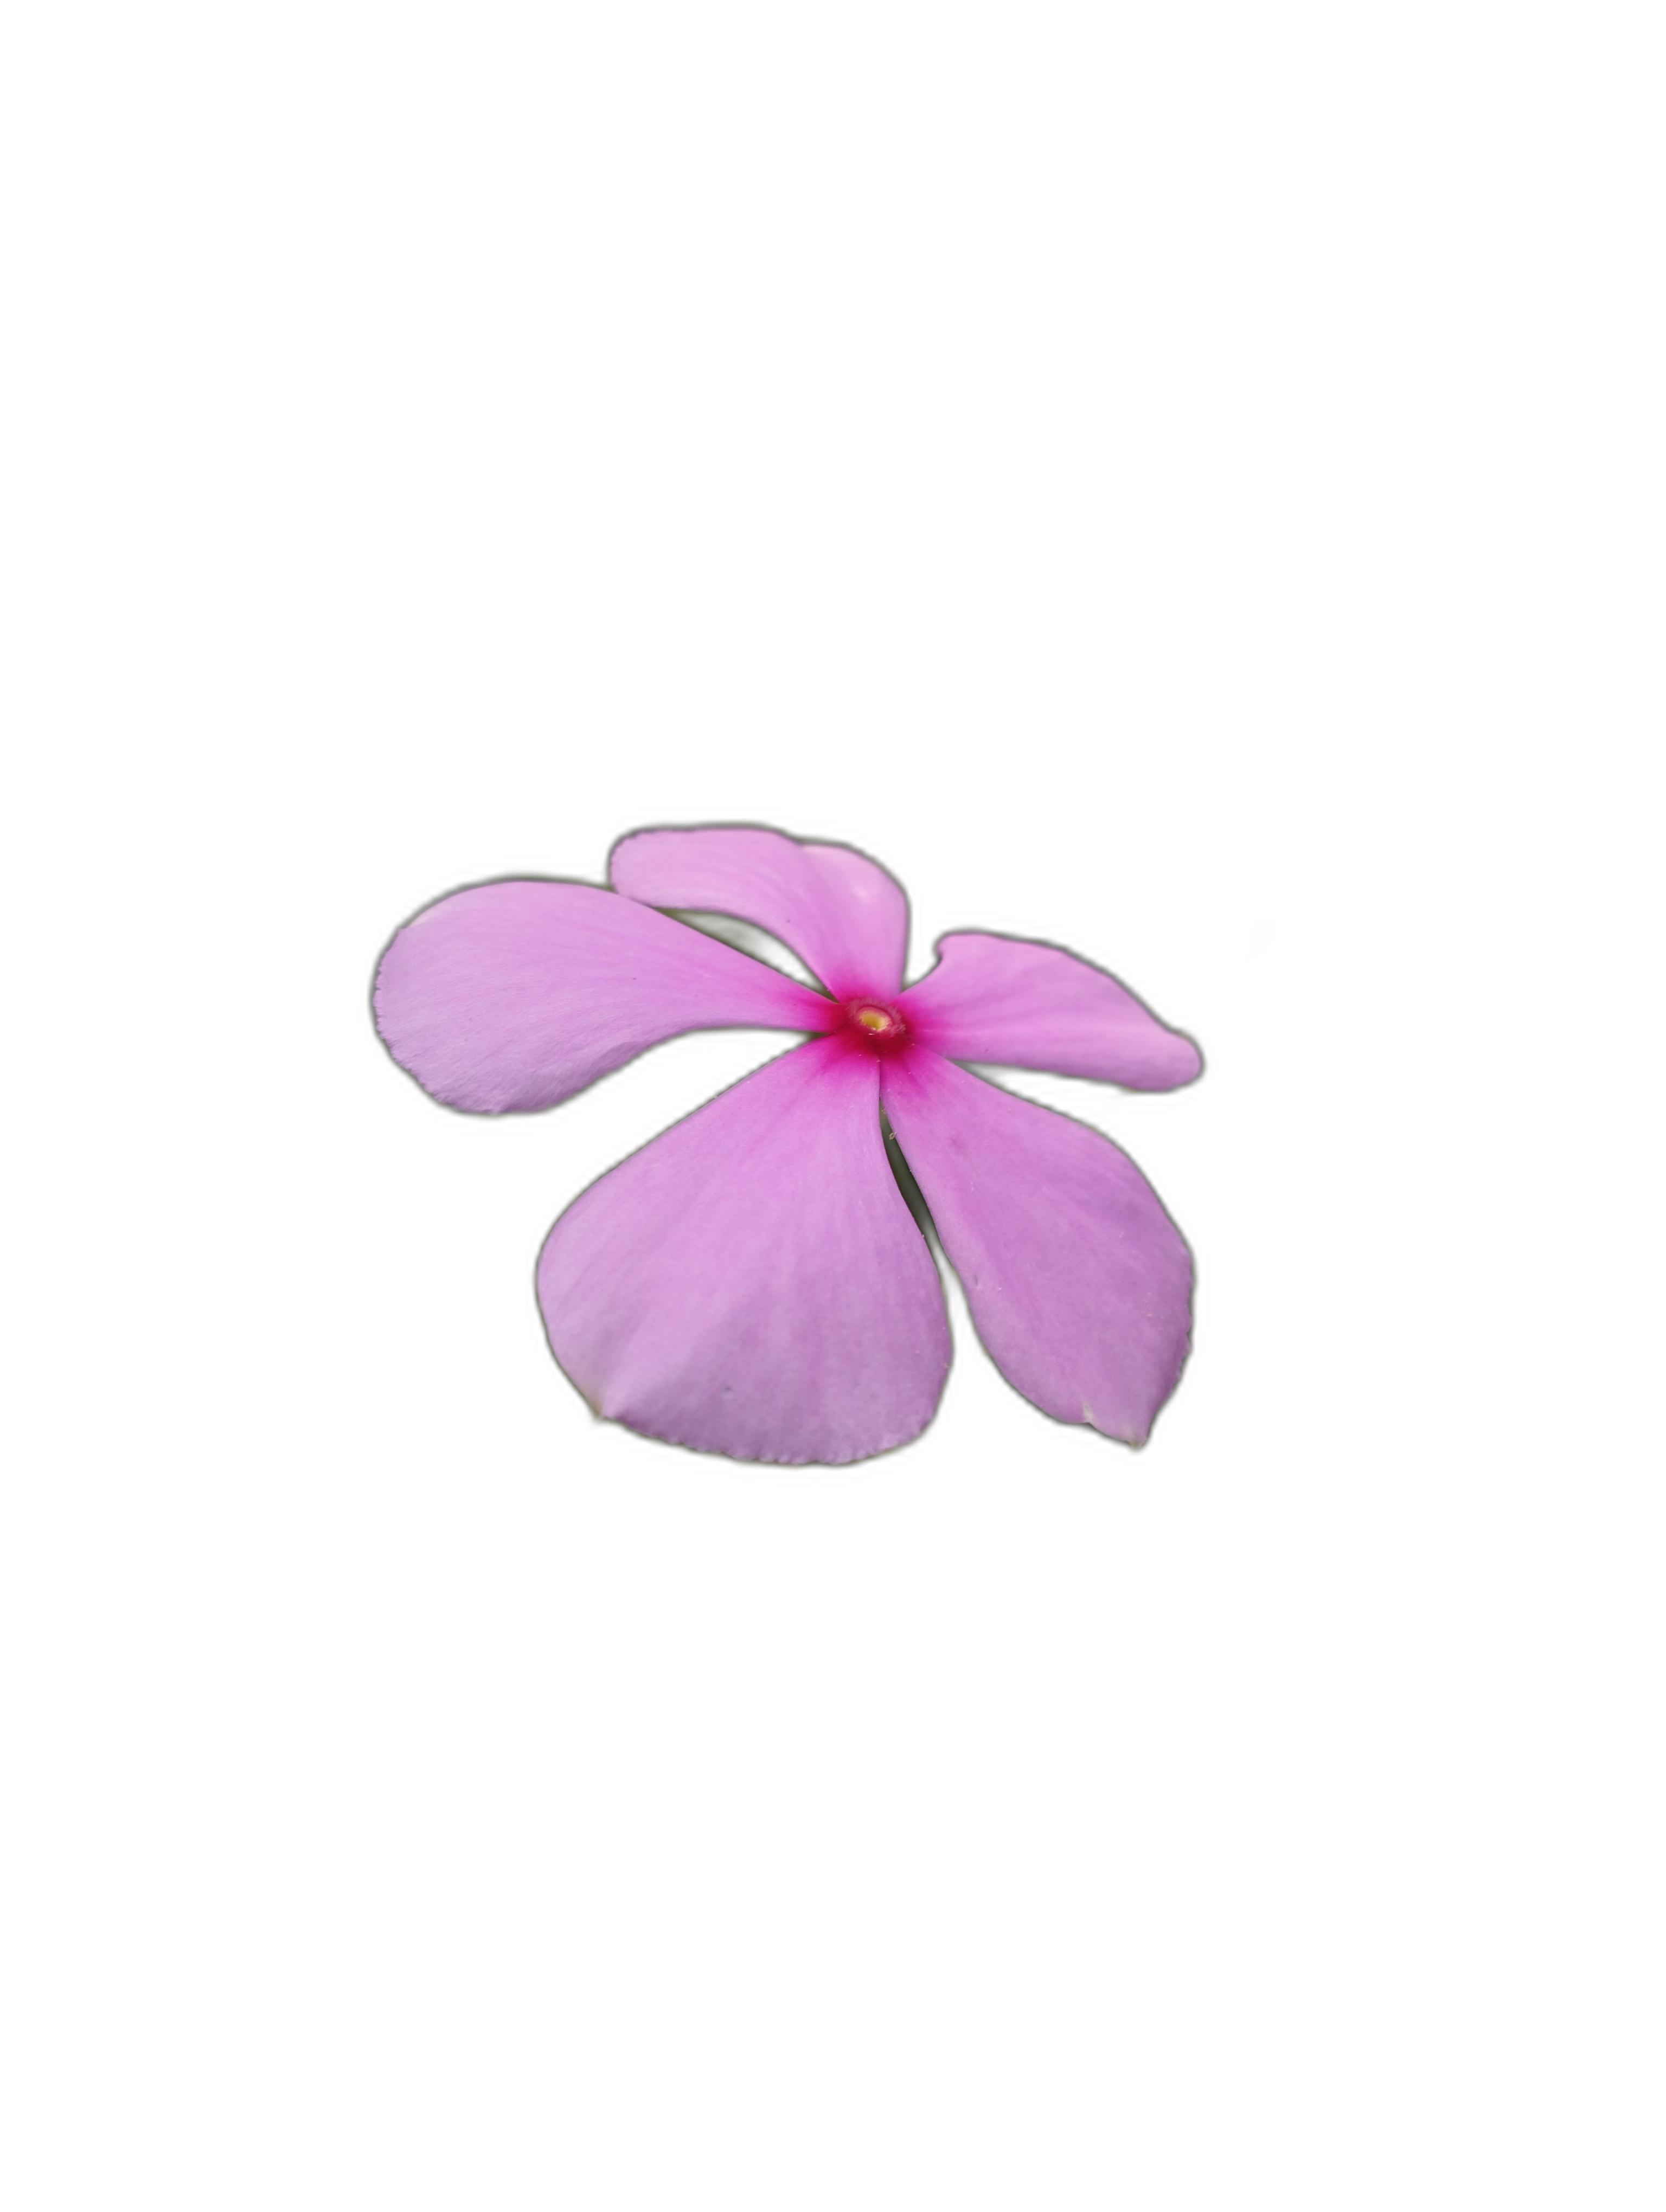
Label: Madagascar periwinkle